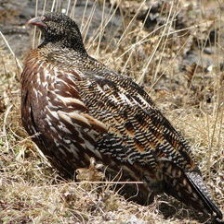
Species: SNOW PARTRIDGE
Scientific name: LERWA LERWA
ImageNet parent category: partridge